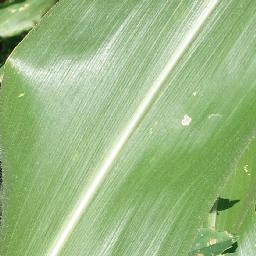
Label: Corn_(Maize)___Healthy